Dieter Wiefelspütz

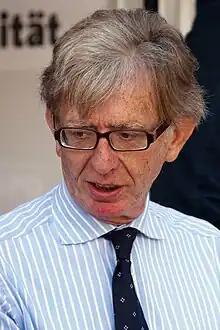
Dieter Wiefelspütz, 2009

Dieter Wiefelspütz (born 22 September 1946) is a German politician (SPD) who has been a member of the Bundestag, the German parliament from 1987 to 2013. He has been speaker for domestic politics of the SPD parliamentary group from 1998 to 19 October 2011. From 1990 to 1998 he had been chairman of the Bundestag Committee for Scrutiny, Immunity and Standing Orders.